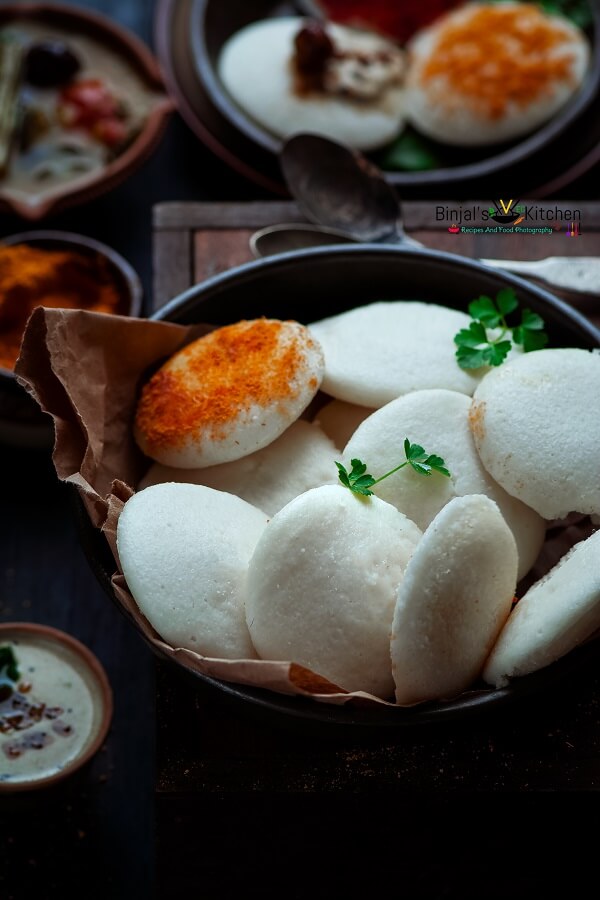
Dish: idli